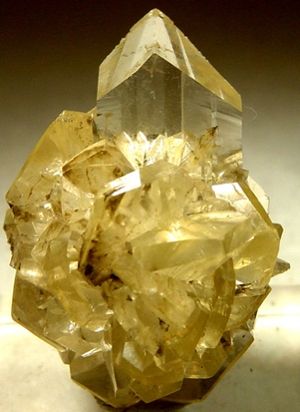
Gips
Gyldne gipskrystaller fra Winnipeg
Gips er et naturligt forekommende, hvidt mineral. Stoffet kaldes også kalciumsulfat, og har den kemiske formel CaSO₄·2H₂O. Det opstår ved sedimentering når søer udtørres.